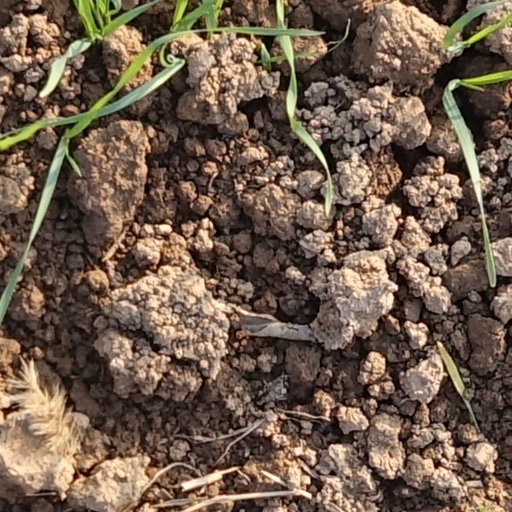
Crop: wheat